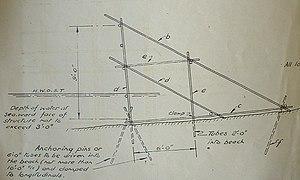
Les échafaudages de l'Amirauté, également connus sous le nom d'obstacles Z.1 et parfois simplement appelés échafaudages de plage ou échafaudages anti-char, sont un obstacle anti-chars et anti-bateaux en acier tubulaire, de conception britannique. Ils ont été largement installés sur les plages du sud et de l'est de l'Angleterre, ainsi que sur la péninsule sud-ouest pendant la crise de 1940-1941. Ces échafaudages ont été également utilisés, quoique plus modérément, à l'intérieur des terres.